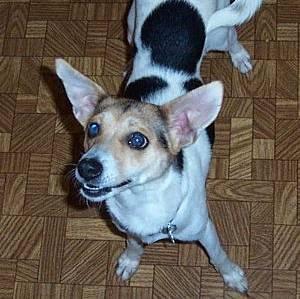
dog